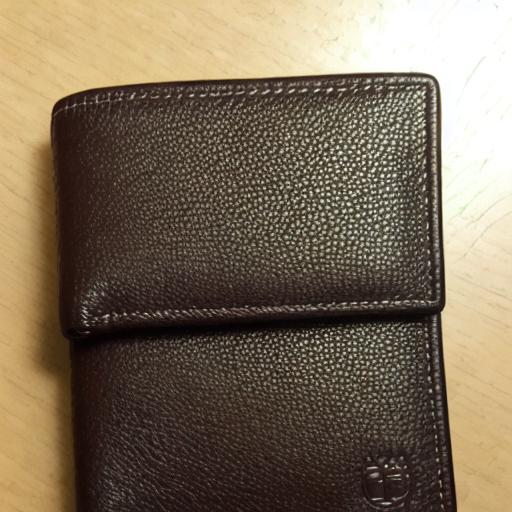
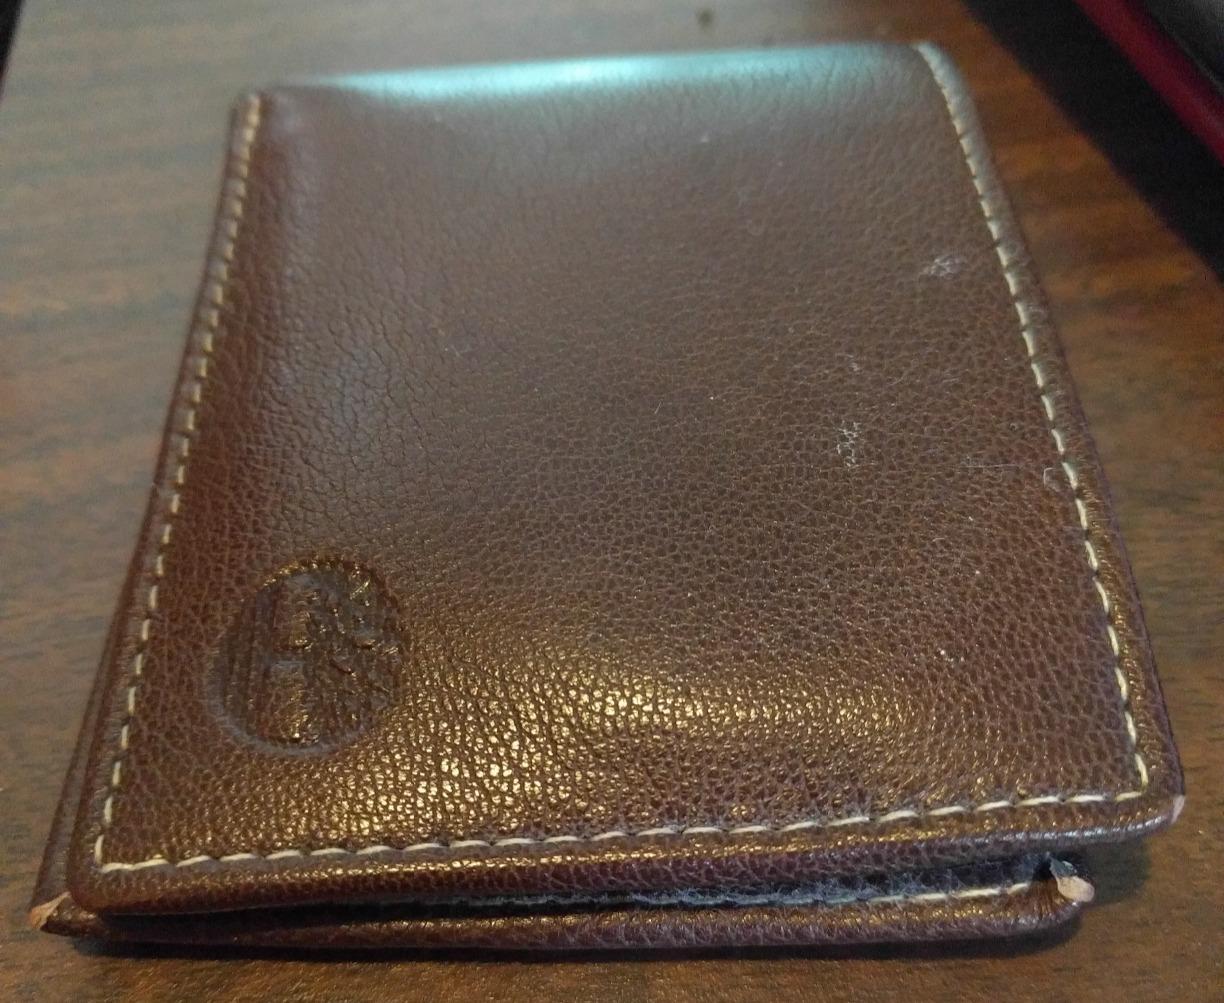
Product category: accessories_wallet
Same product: no